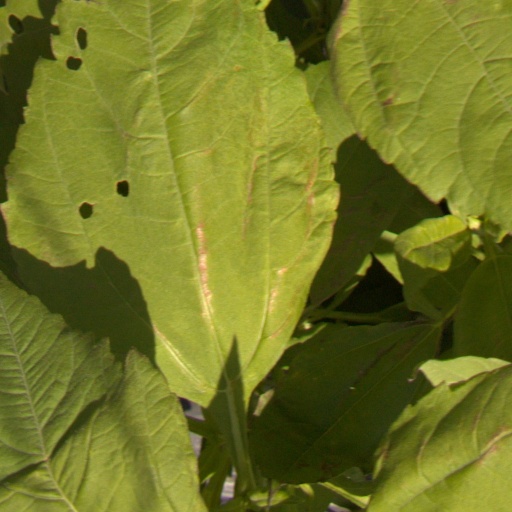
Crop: Jerusalem artichoke